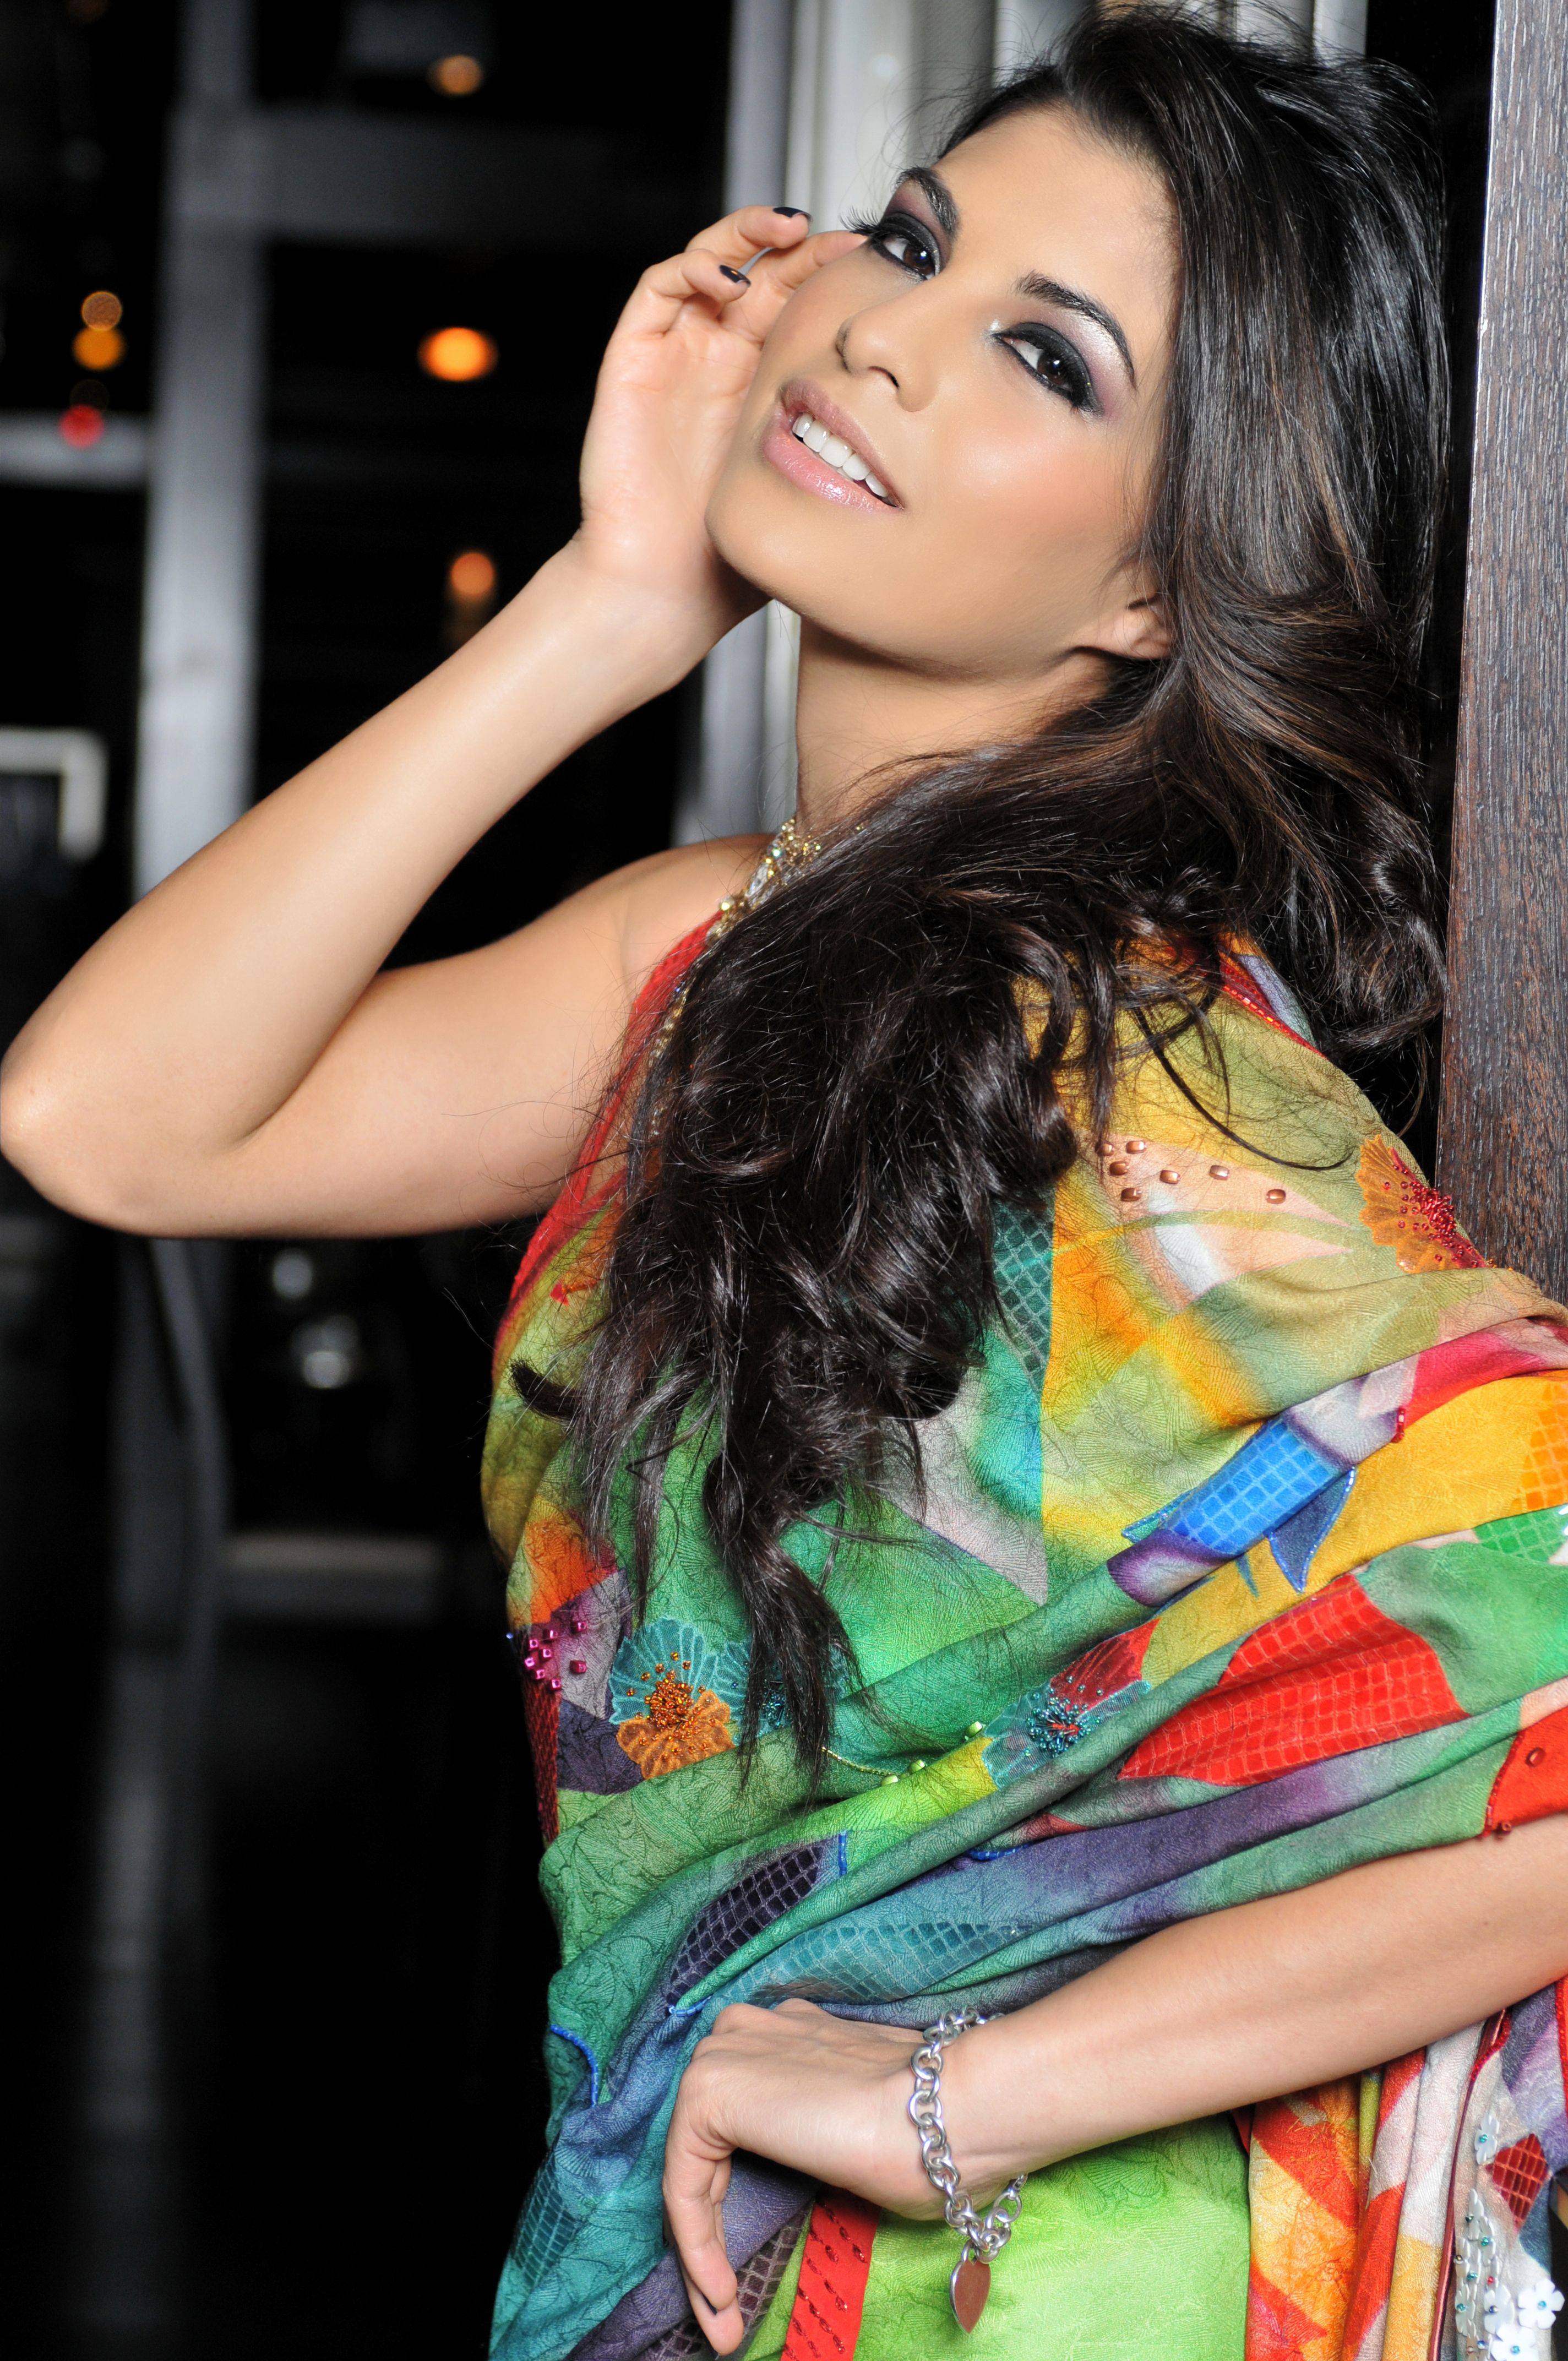
woman, hair, beauty, photo shoot, long hair, fashion, cool, model, black hair, fashion model, photography, leg, fashion design, abdomen, brown hair, textile, trunk, thigh, style